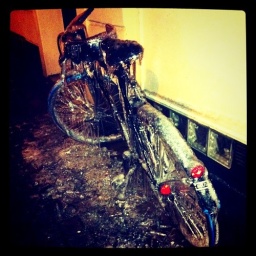
Bike-cicle! This thing is COMPLETELY encased in ice! Rest of the bikes on the street are perfectly normal.